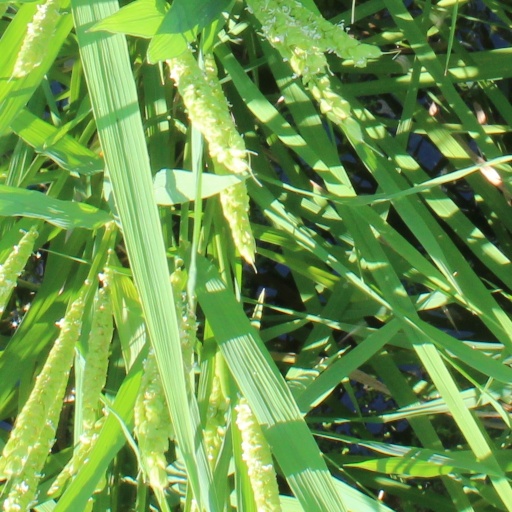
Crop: rice